Liberation Tigers of Tamil Eelam

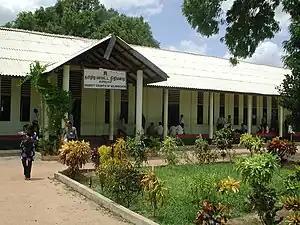
Kilinochchi District court in LTTE-administered Tamil Eelam

The LTTE was viewed as a disciplined and militarised group with a leader of a significant military and organisational skills. Three major divisions of the LTTE were the military, intelligence, and political wings.